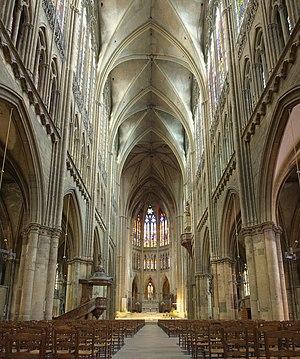
Une vue panoramique de la nef de la cathédrale Saint-Étienne de Metz, en France. Ce panorama a été créé en collant 2 photos HDR à l’aide d’Hugin.
La cathédrale Saint-Étienne de Metz est la cathédrale catholique du diocèse de Metz, dans le département français de la Moselle en région Grand Est.
Metz [mɛs] est une commune française située dans le département de la Moselle, en Lorraine. Préfecture de département, elle fait partie, depuis le 1ᵉʳ janvier 2016, de la région administrative Grand Est, dont elle accueille les assemblées plénières. Metz et ses alentours, qui faisaient partie des Trois-Évêchés de 1552 à 1790, se trouvaient enclavés entre la Lorraine ducale et le duché de Bar jusqu'en 1766. Par ailleurs, la ville a été de 1974 à 2015 le chef-lieu de la région de Lorraine.
En architecture, la nef est une salle oblongue d'une basilique civile ou d'une église allant du portail à l'hémicycle, de la façade à la croisée du transept ou à l'entrée du chœur et qui est fermée par deux murs latéraux et un comble. La nef comprend le vaisseau central et les éventuels collatéraux. Dans le langage courant, le terme de nef est souvent pris comme synonyme de vaisseau central, ce qui est inexact car la nef peut être constituée de plusieurs vaisseaux.